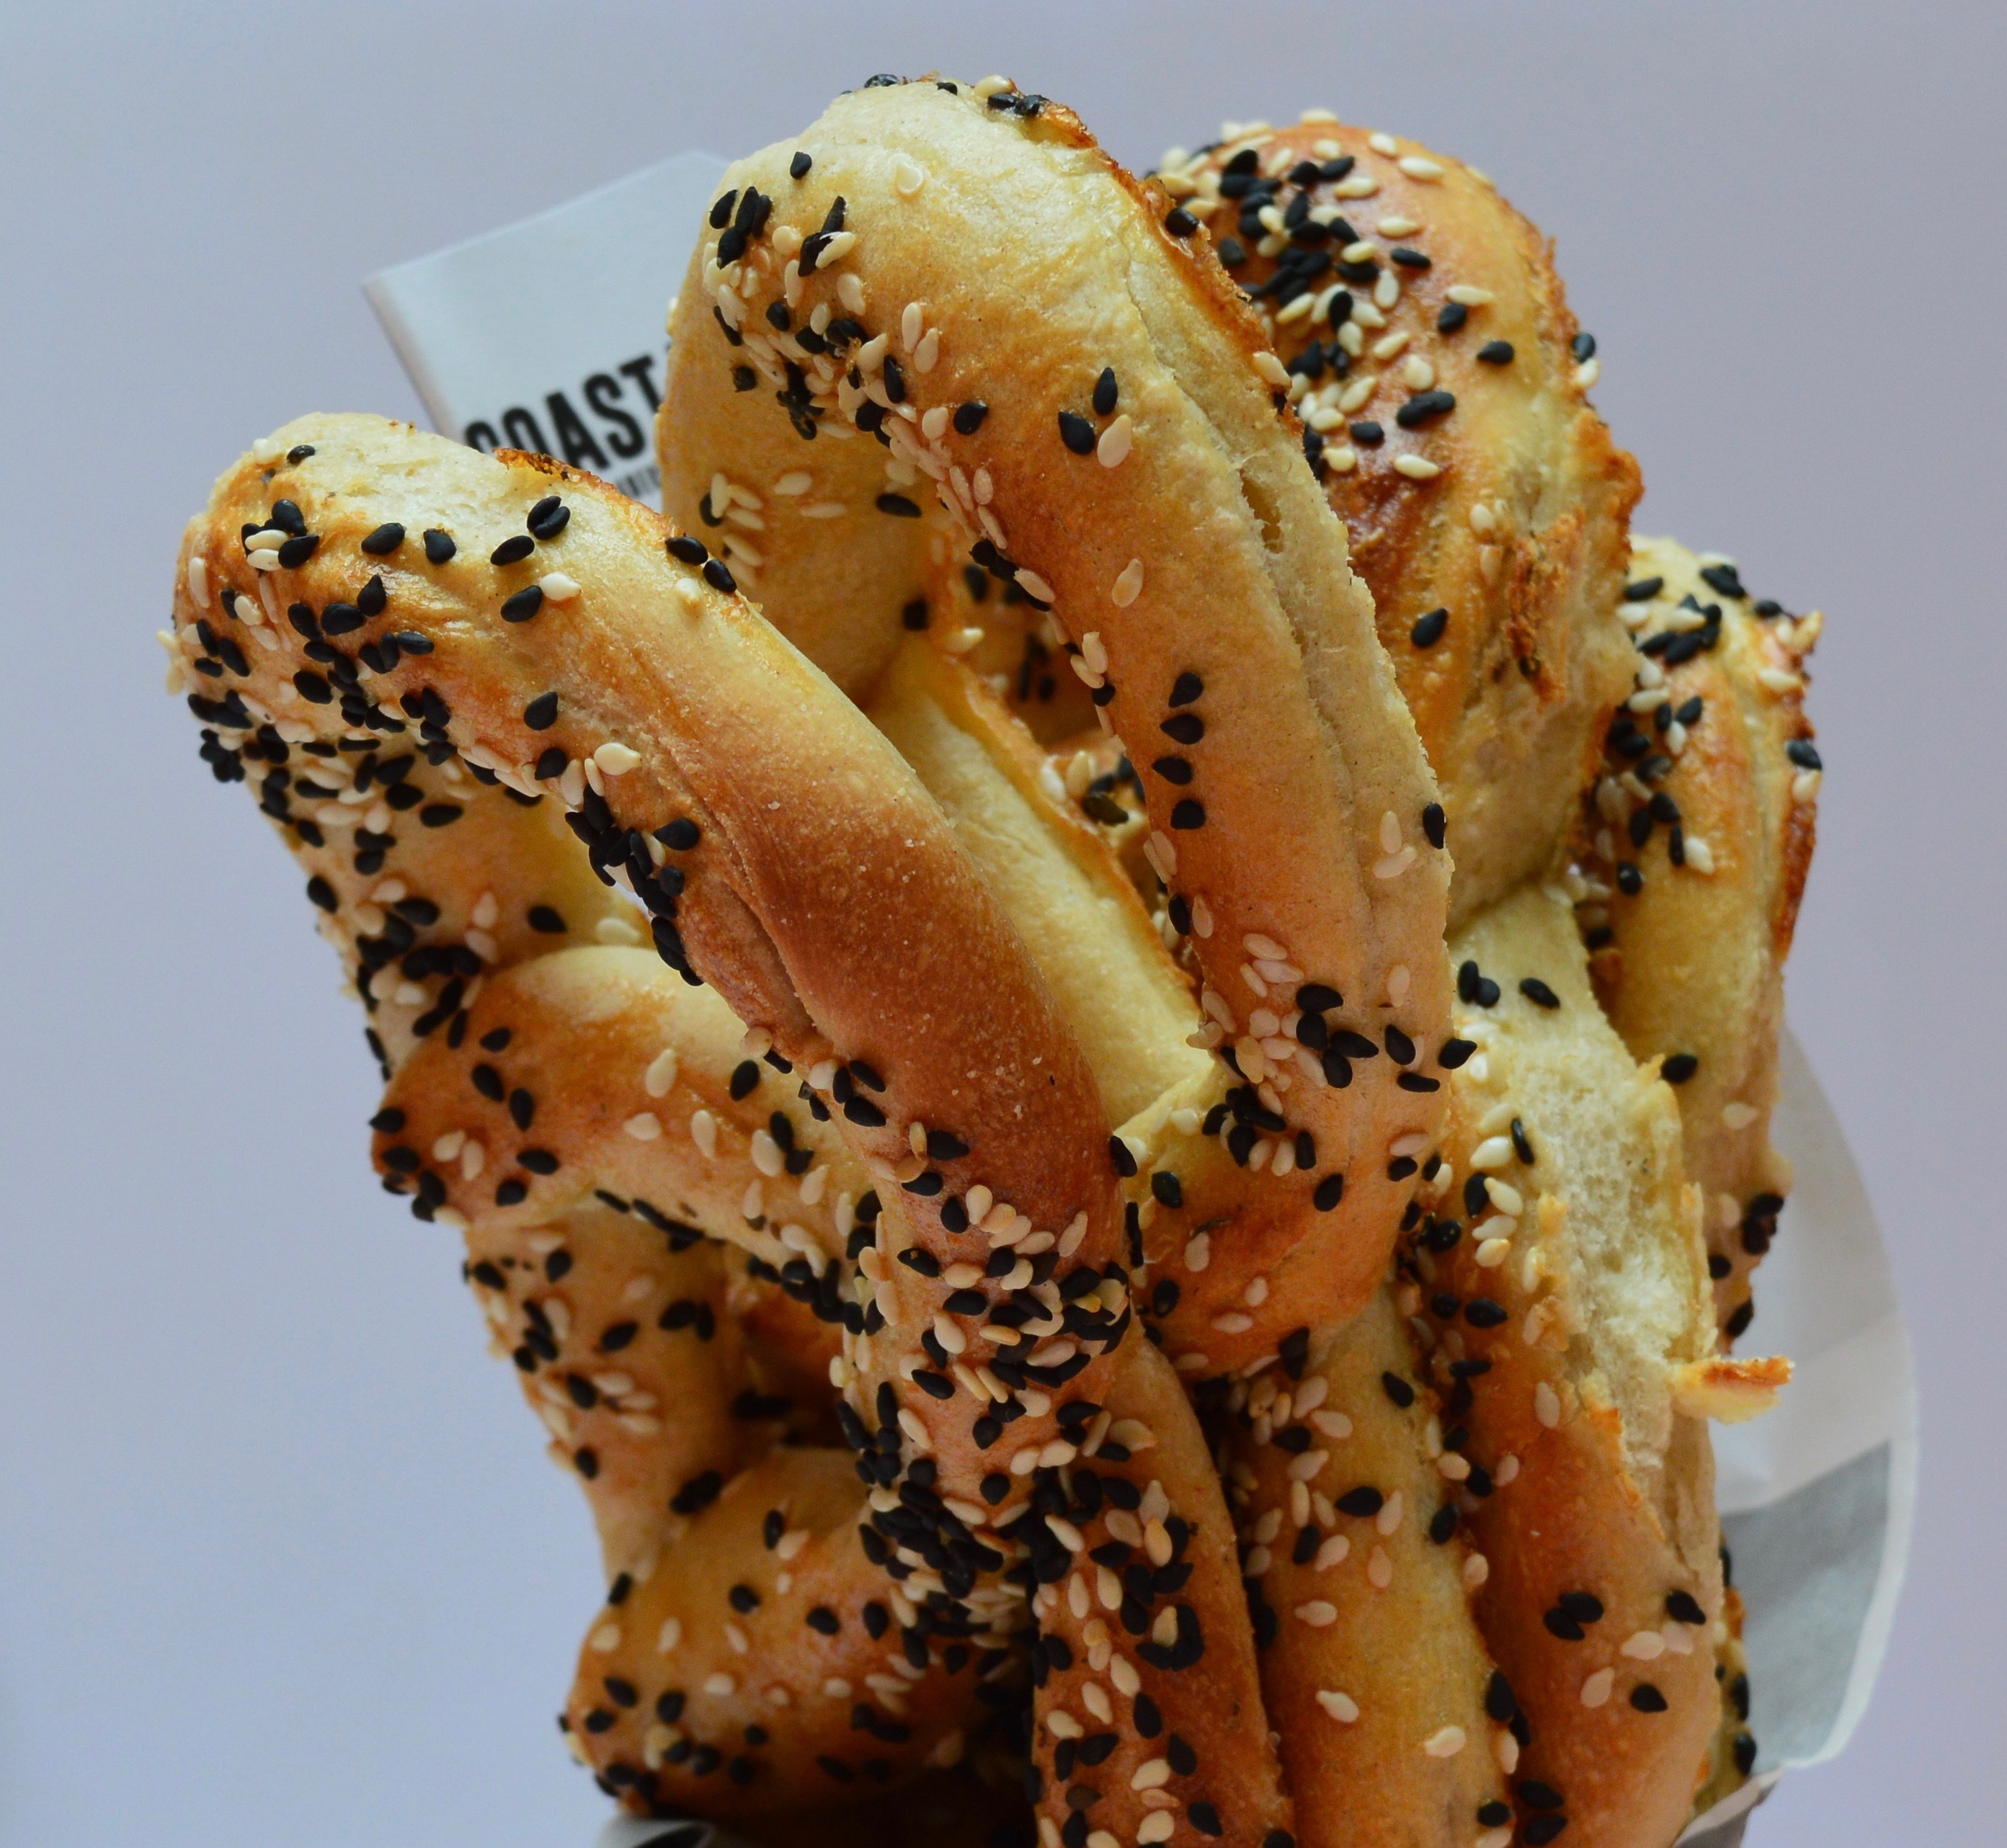
food, produce, snack, dessert, bread, pretzels, baked goods, snack food